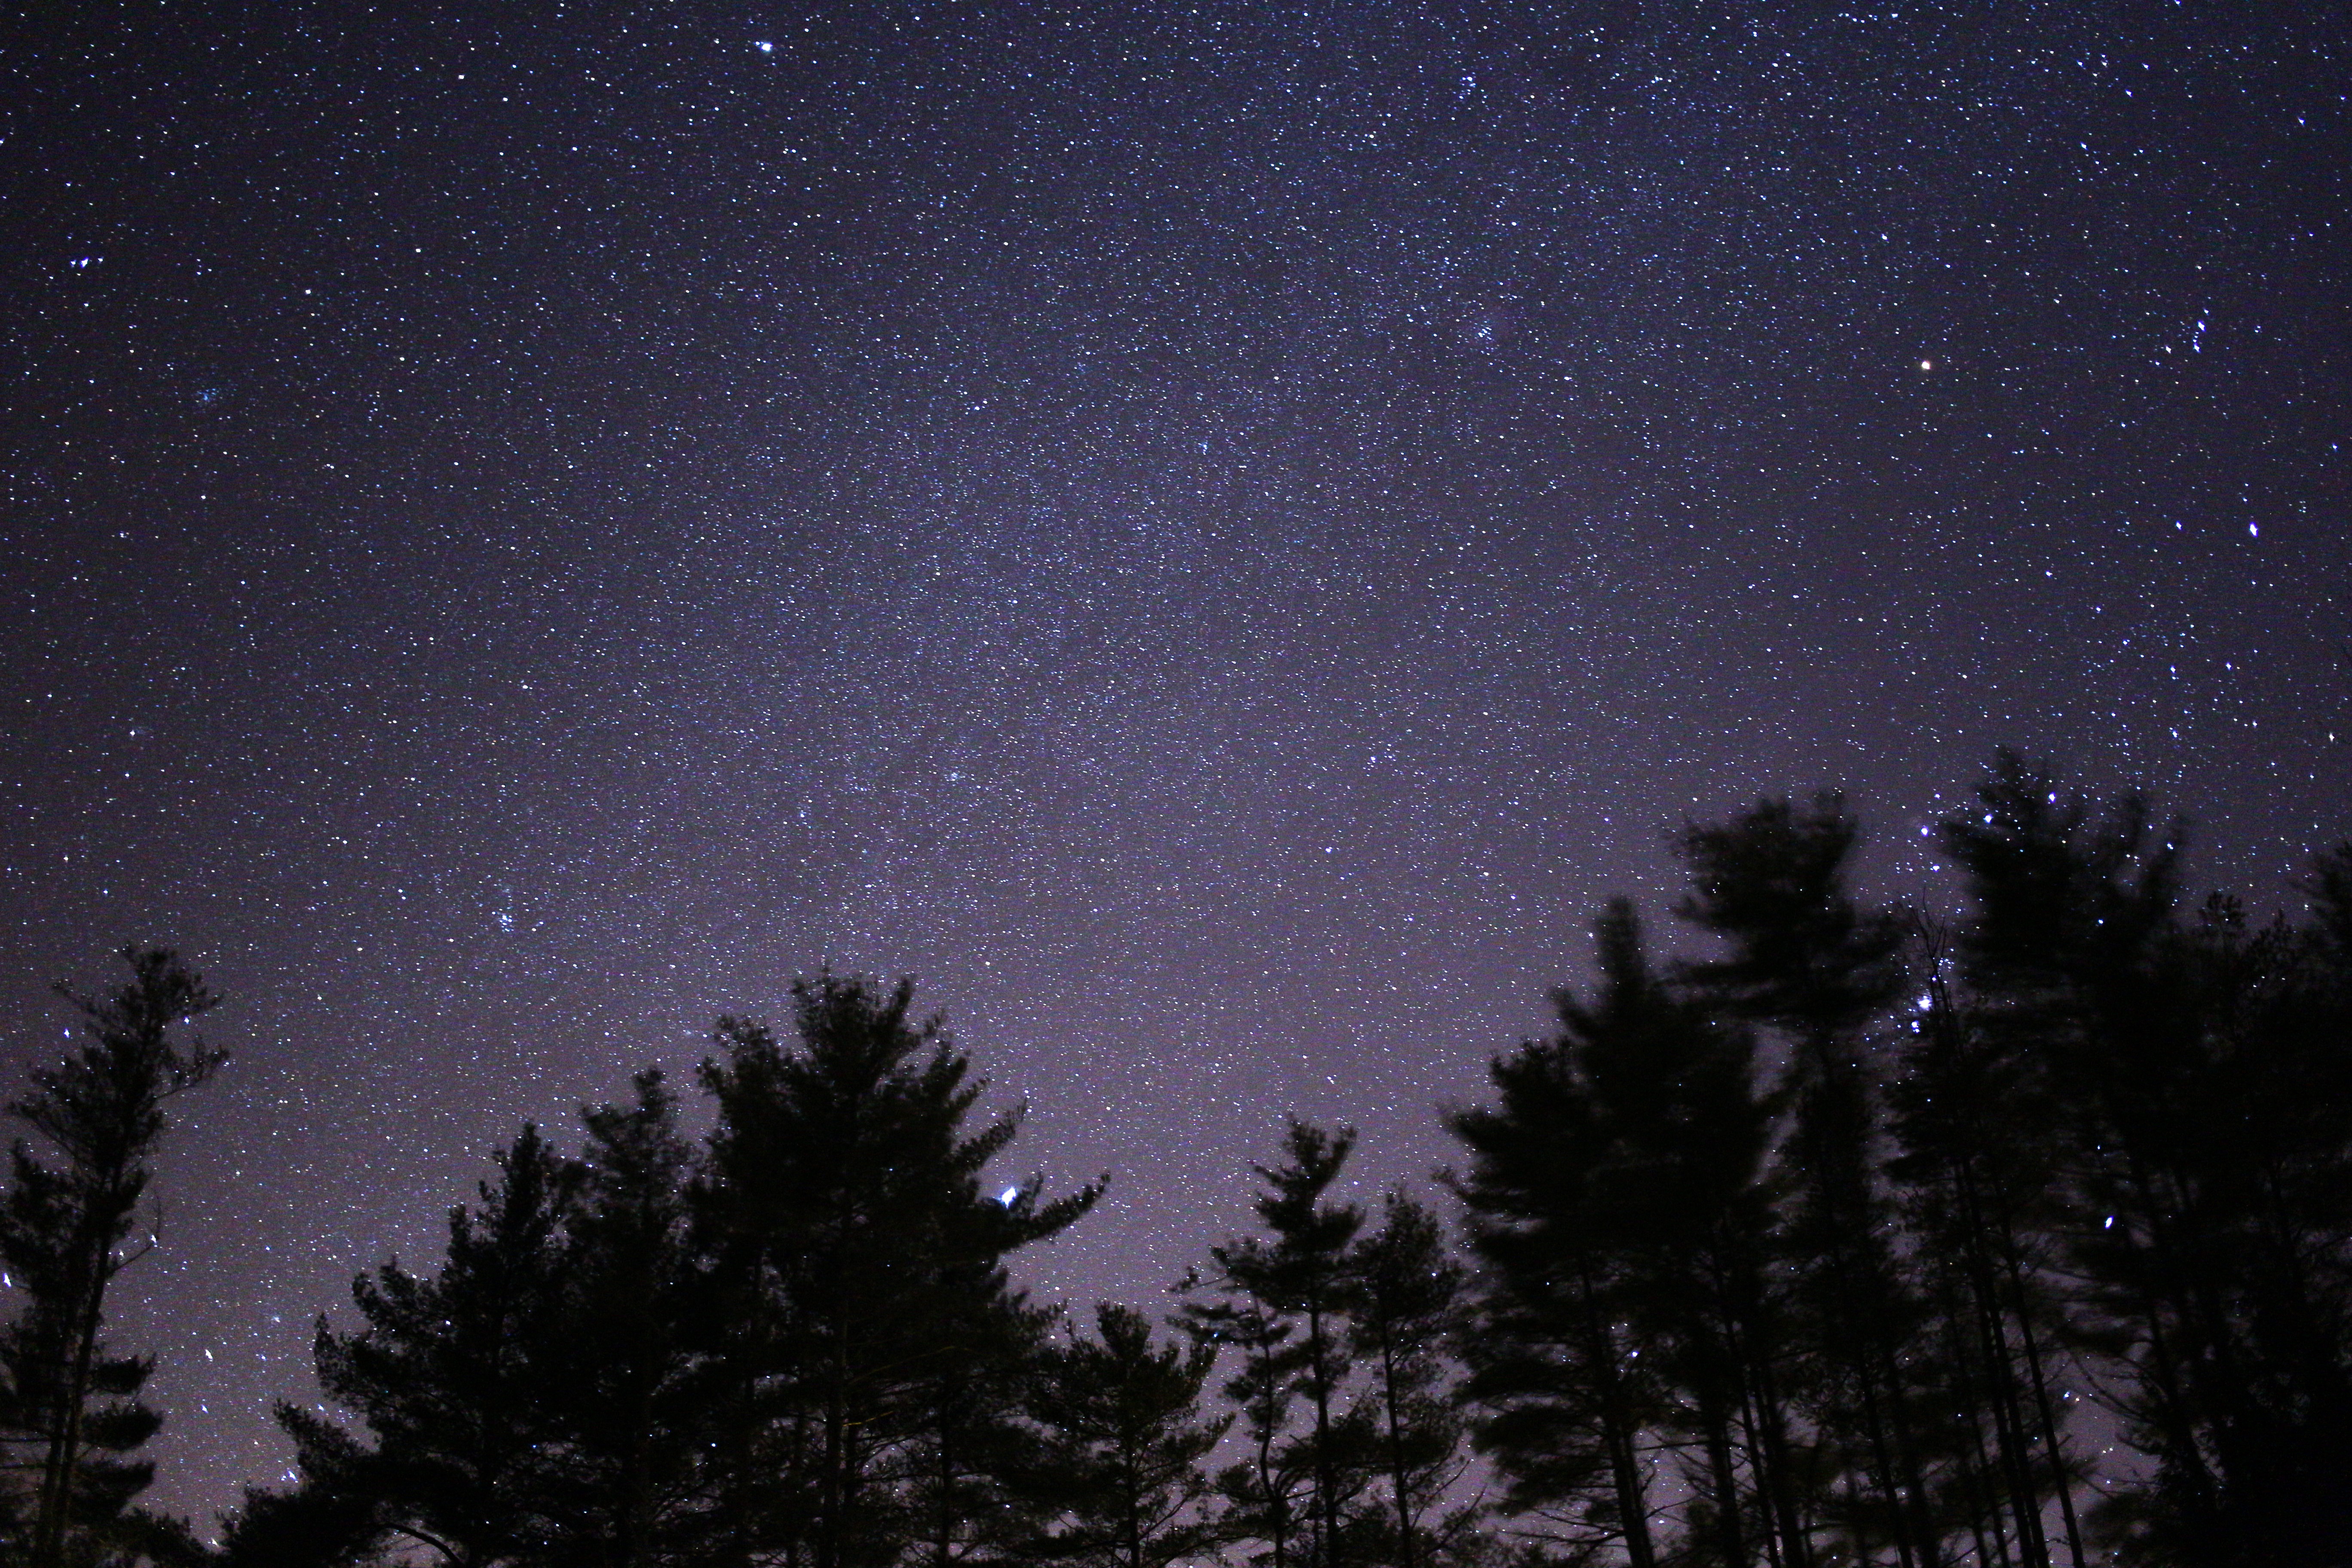
nature, silhouette, sky, night, star, milky way, atmosphere, dark, darkness, galaxy, moonlight, trees, astronomy, stars, midnight, astronomical object